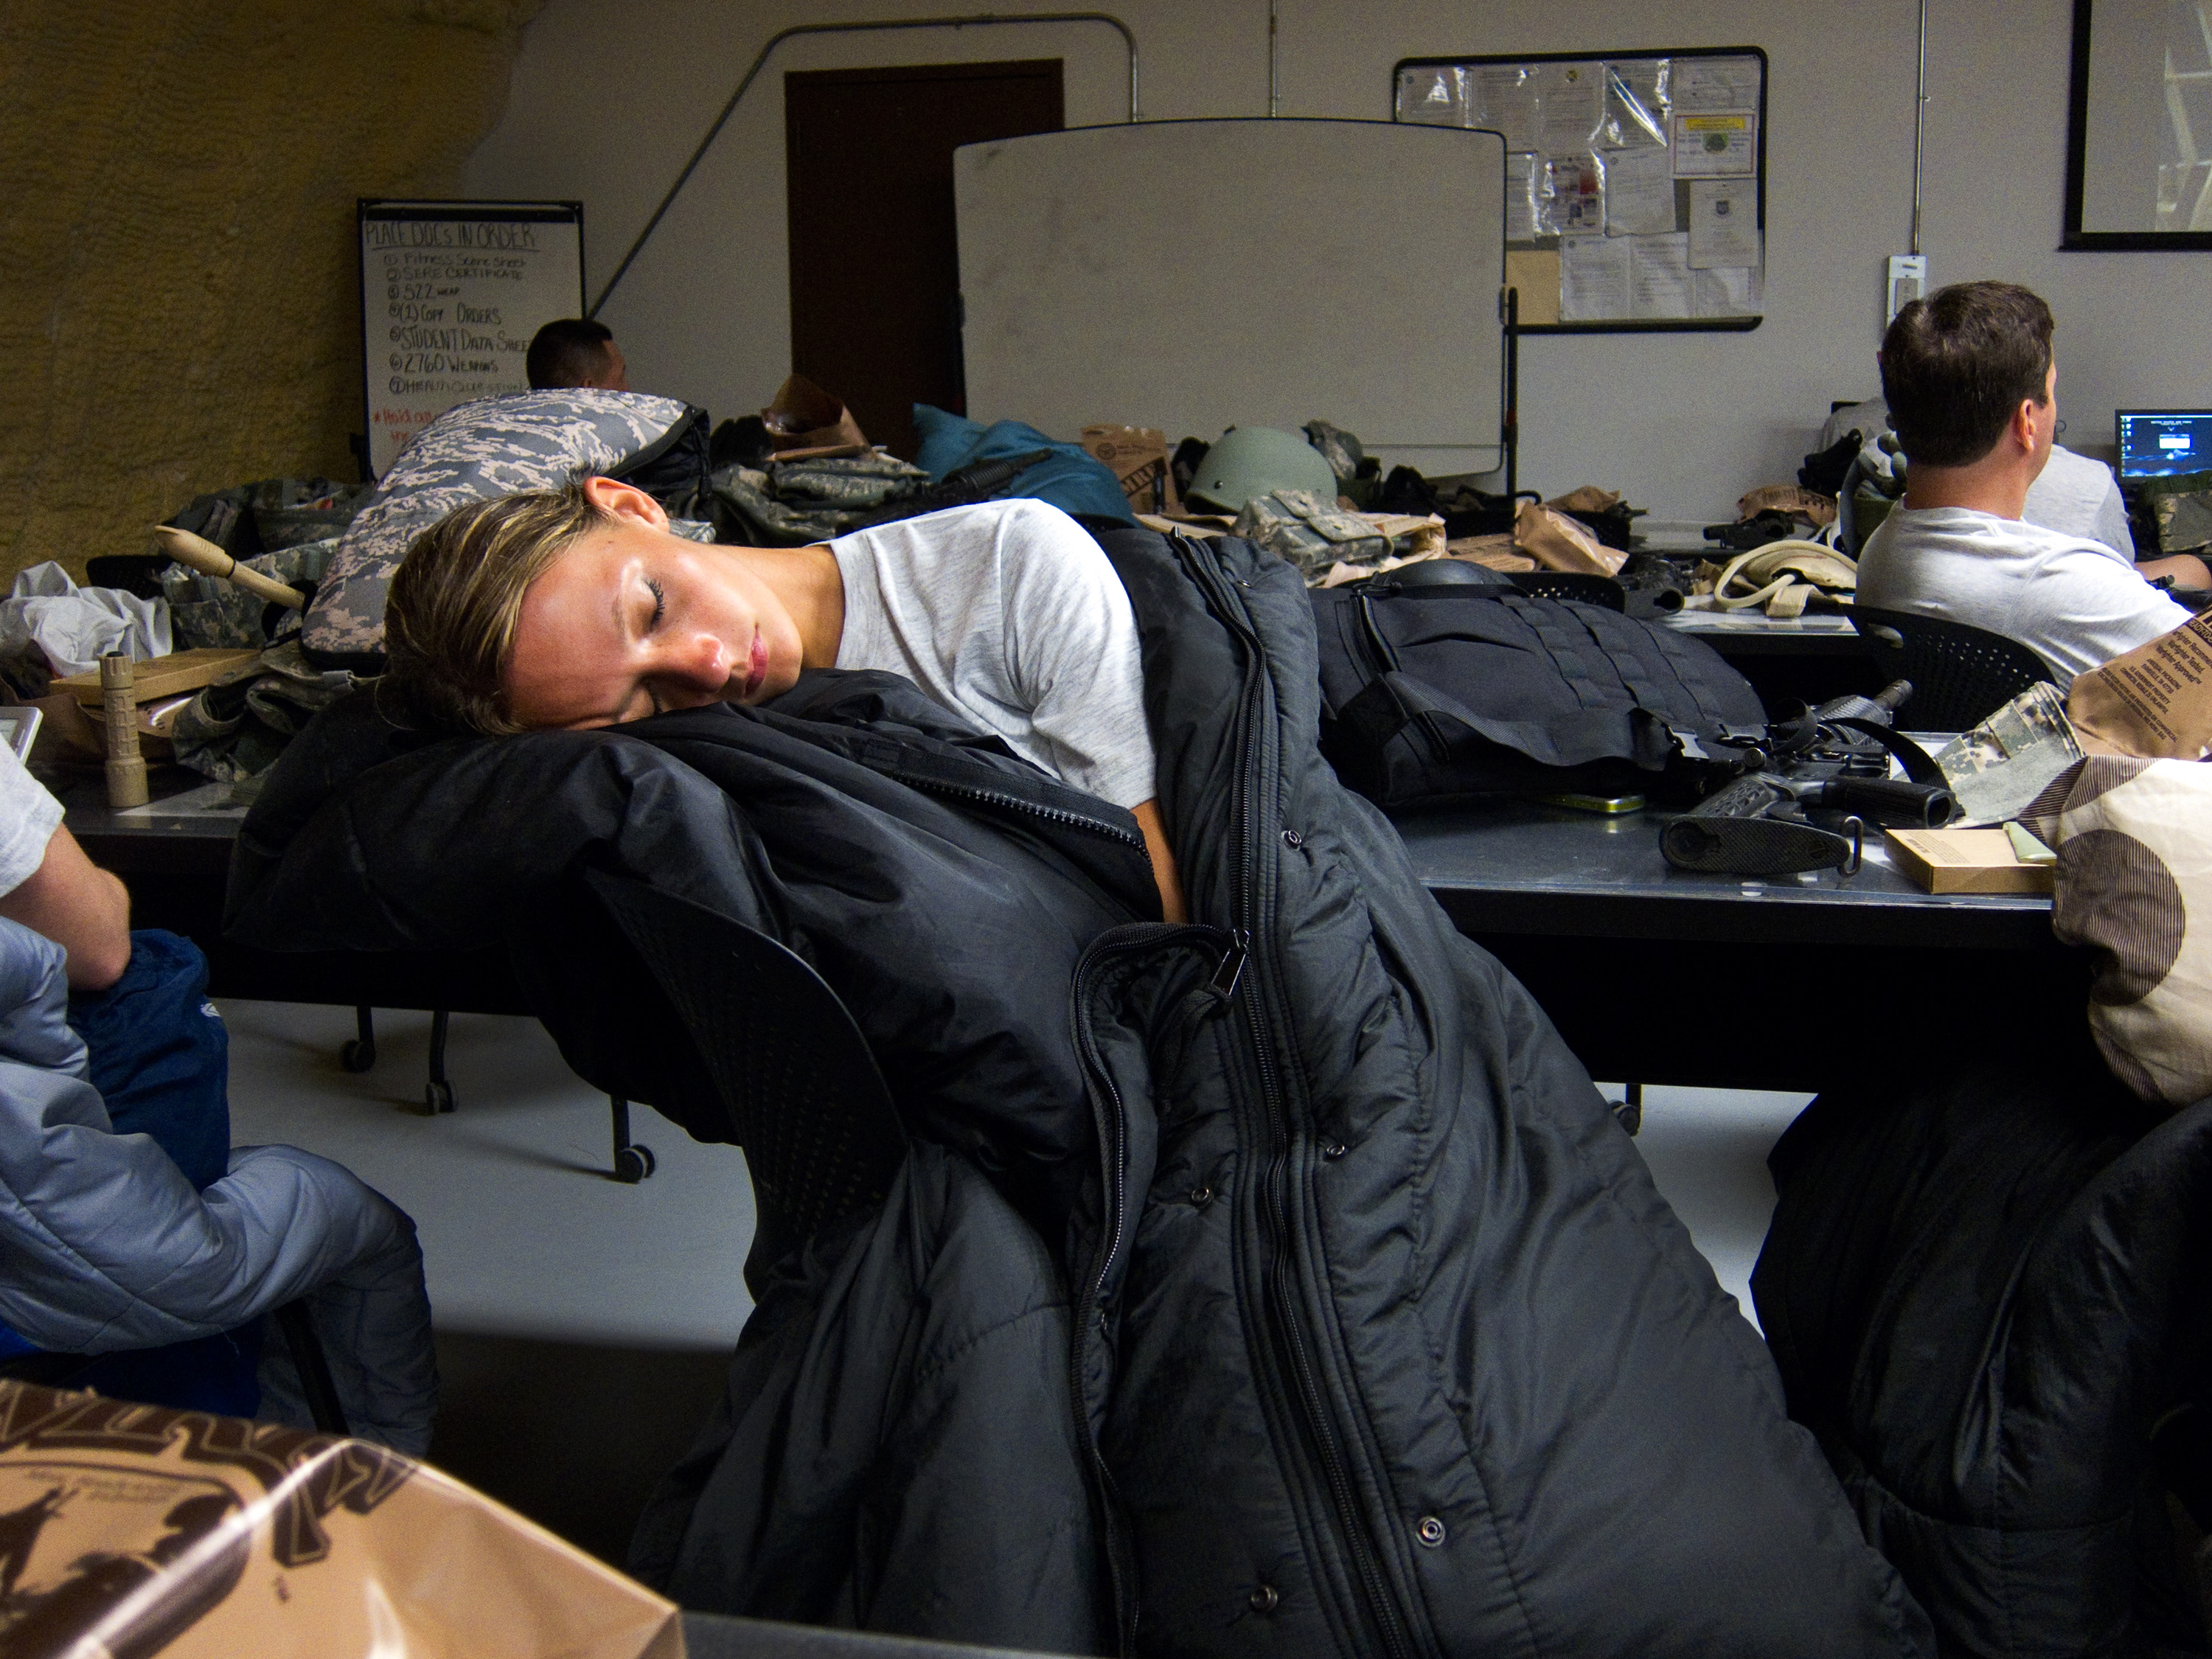
sleeping, training, conversation, texas, campandersonpeters